Beaulieu Road railway station

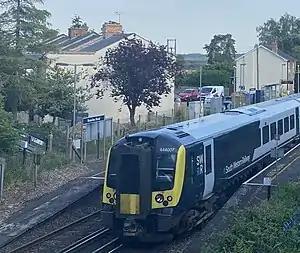
Beaulieu Road platforms in 2020, facing south, with an up service bound for London Waterloo passing.

Beaulieu Road railway station is located at the point where the South West Main Line from London Waterloo to Weymouth crosses the B3056 road from Beaulieu to Lyndhurst in Hampshire, England. It is down the line from Waterloo. Beaulieu Road is the least-used station in Hampshire, according to the official passenger statistics.